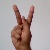
The image shows a hand gesture representing the letter 'K' in Indian Sign Language.